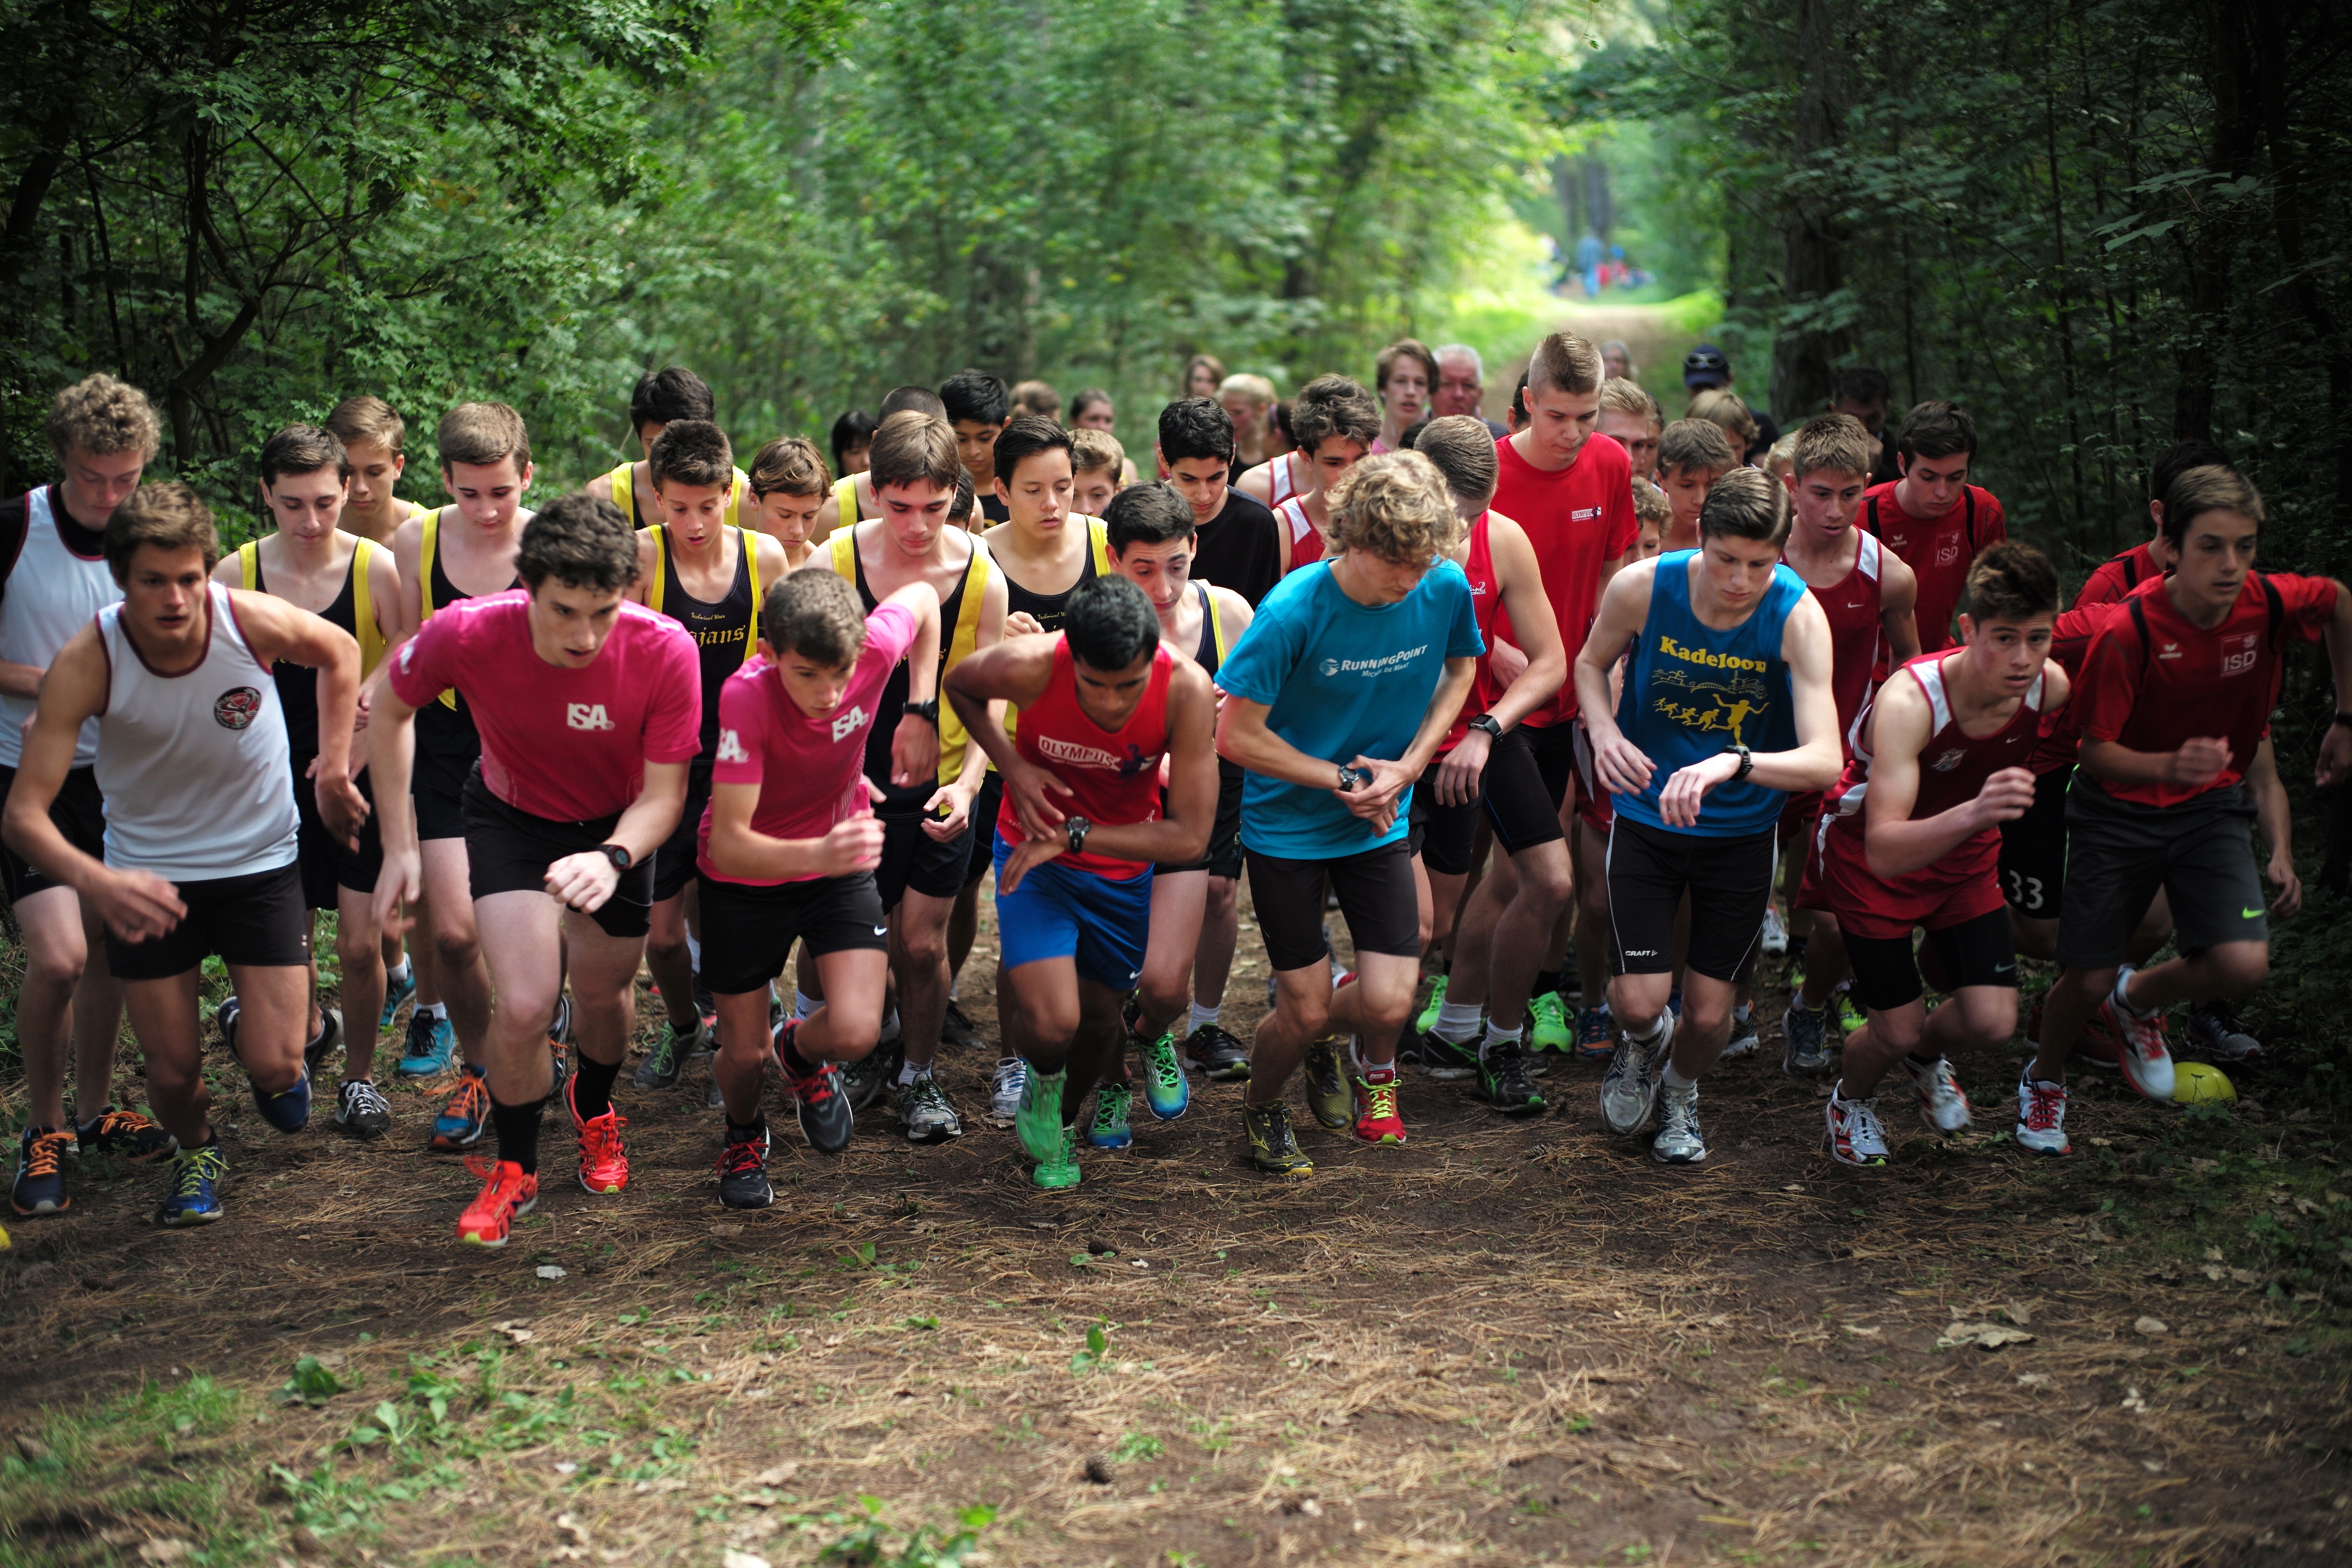
forest, person, trail, running, run, country, recreation, mud, cross, race, competition, woods, holland, hague, netherlands, girls, m, american, team, sports, boys, 50, school, runners, endurance, leica, 240, summilux, wassenaar, athletics, meet, xc, physical exercise, outdoor recreation, human action, endurance sports, duathlon, cross country running